First Over Germany

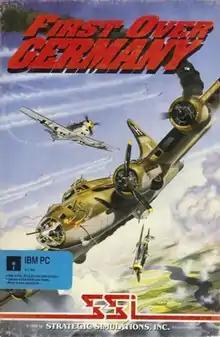

First Over Germany is a 1988 video game published by Strategic Simulations.